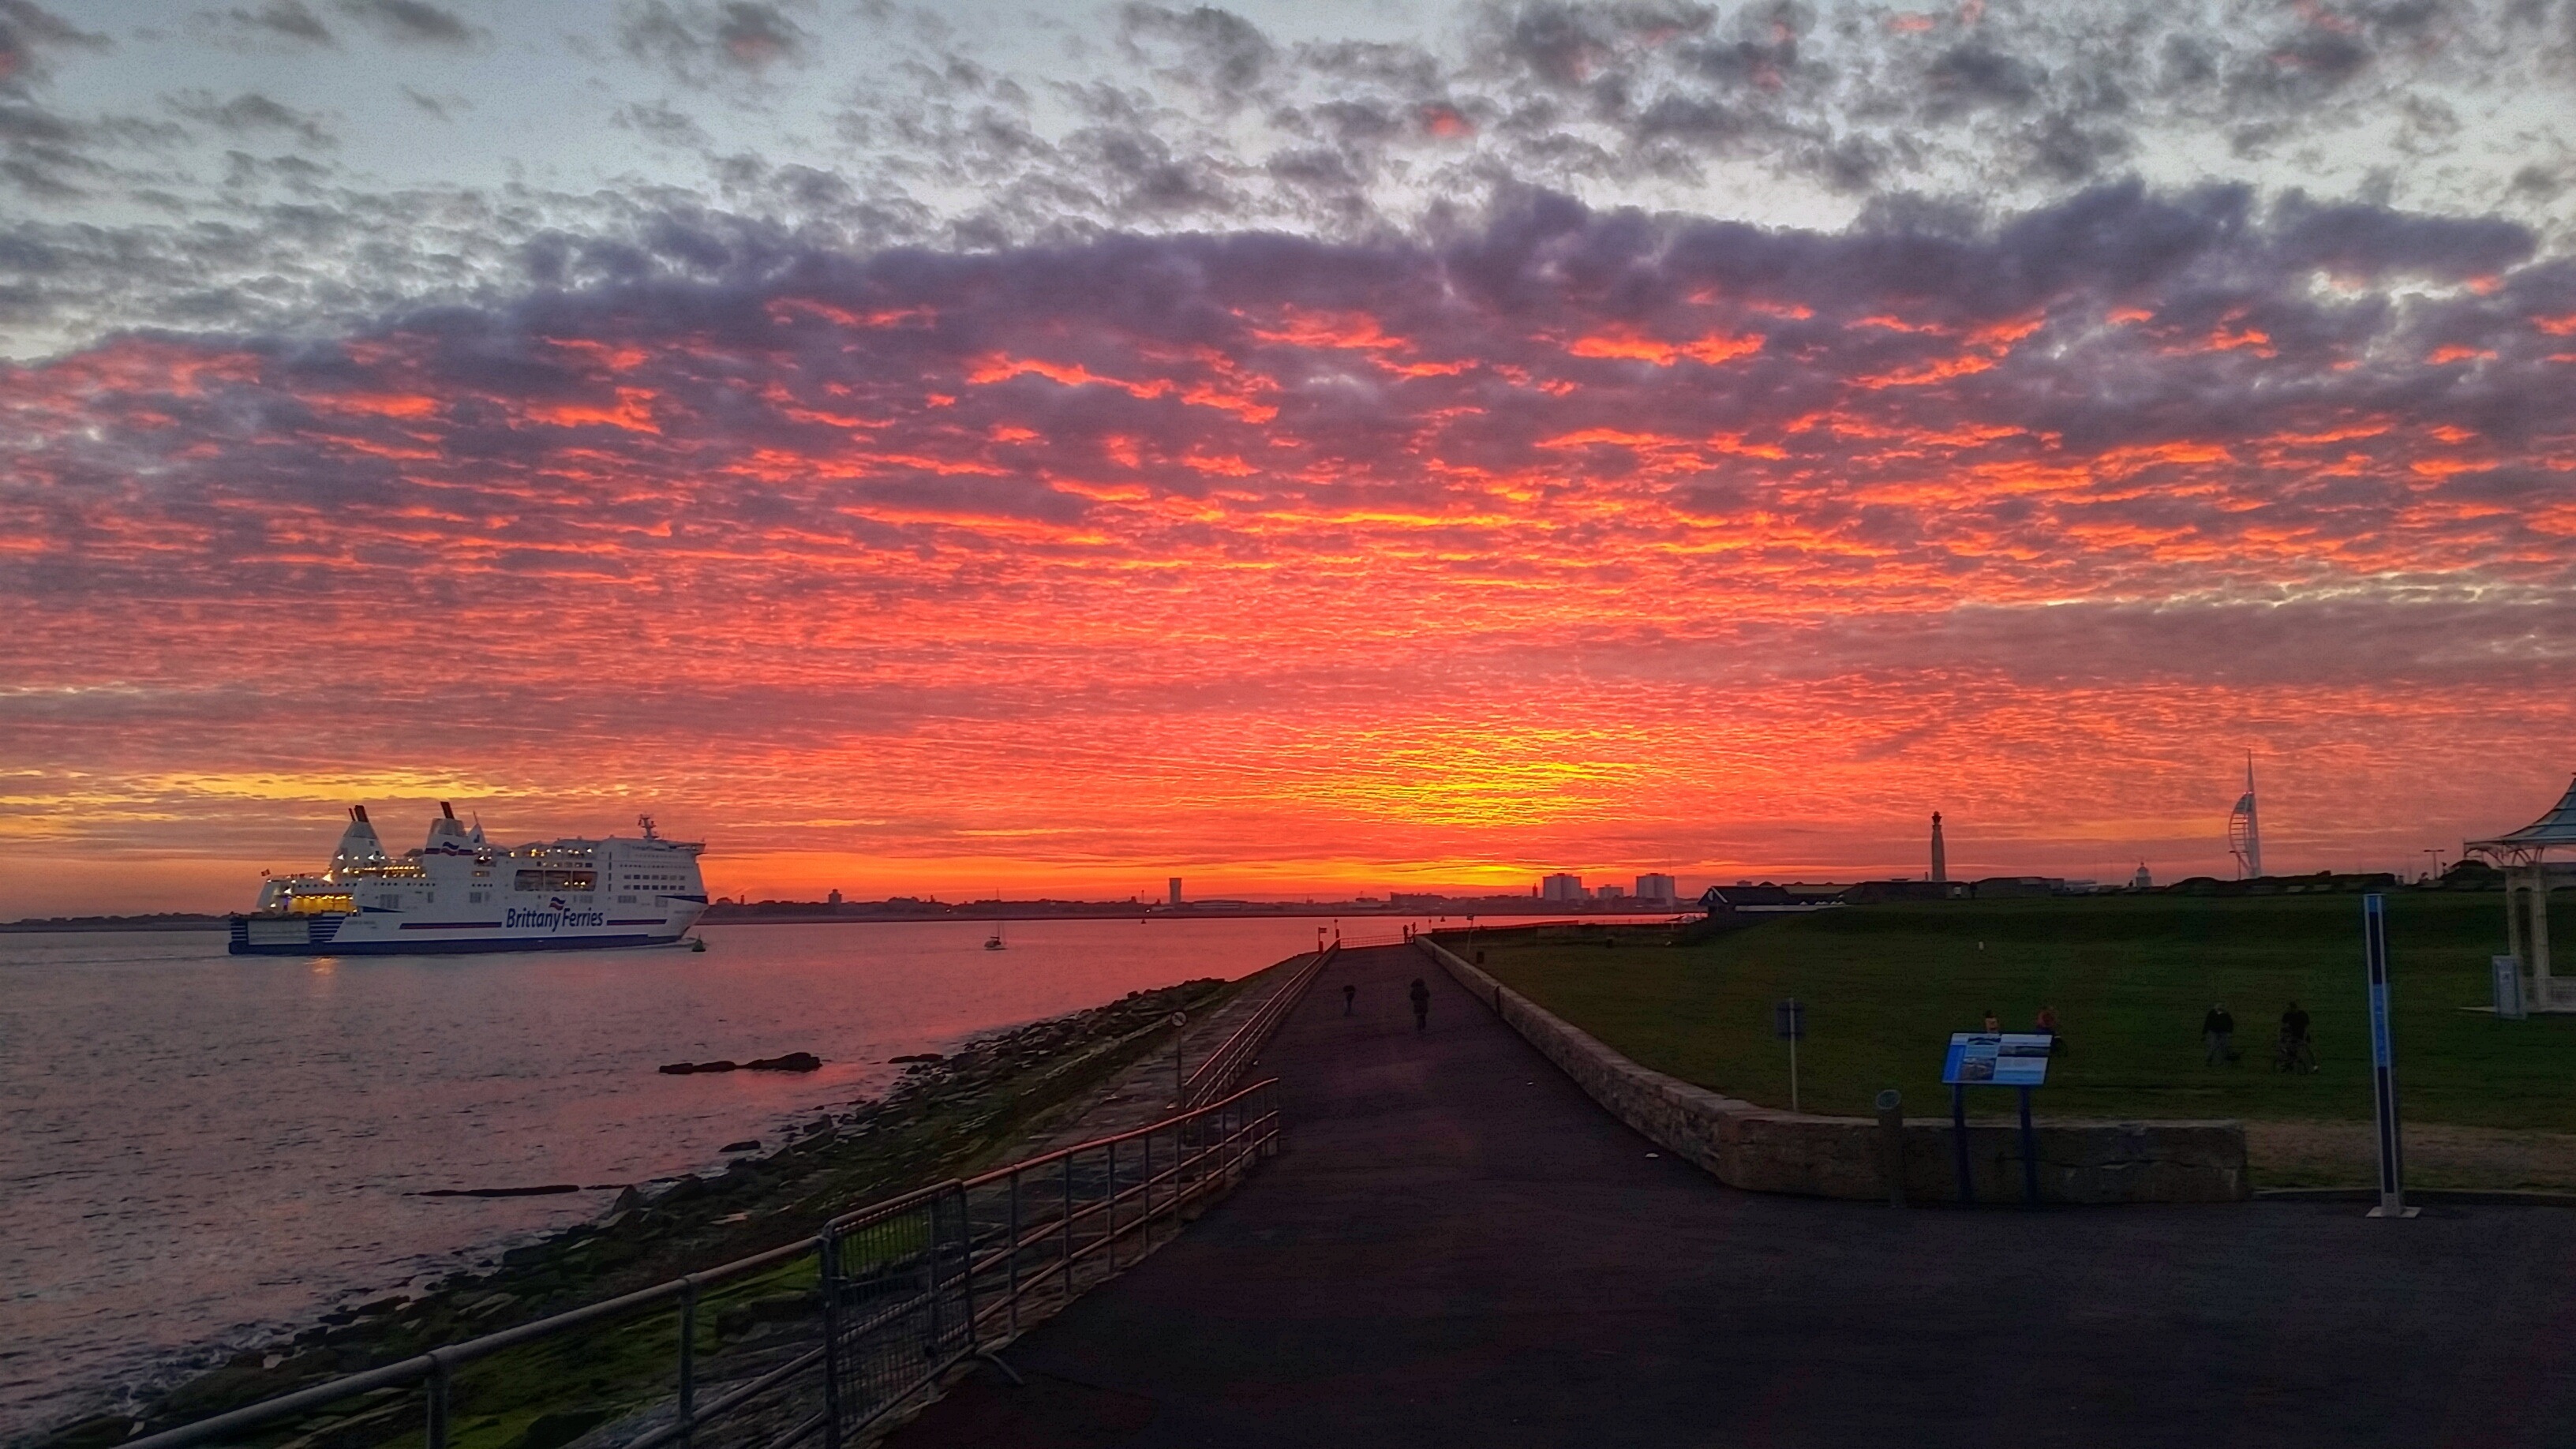
landscape, sea, coast, water, ocean, horizon, cloud, sky, sun, sunrise, sunset, morning, dawn, ship, dusk, evening, orange, red, uk, portsmouth, afterglow